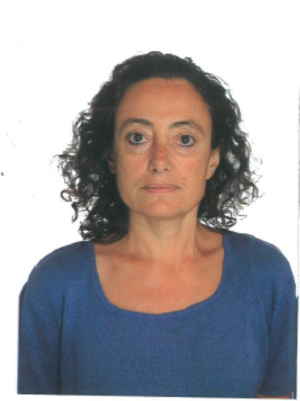
Leticia F. Cugliandolo, née le 11 février 1965 en Argentine, est une physicienne italo-argentine. Elle enseigne et dirige ses recherches au laboratoire de physique théorique et hautes énergies à Sorbonne Université. Elle a été directrice de l'école de physique des Houches 2007-2017 et elle est membre senior de l'Institut universitaire de France depuis octobre 2014. Elle a reçu le Prix Irène Joliot-Curie pour ses travaux en physique fondamentale et ses contributions à la théorie des verres, le Marie Curie Excellence Award en 2003, la Bourse Guggenheim en 2002, et le Prix Langevin en 2002.